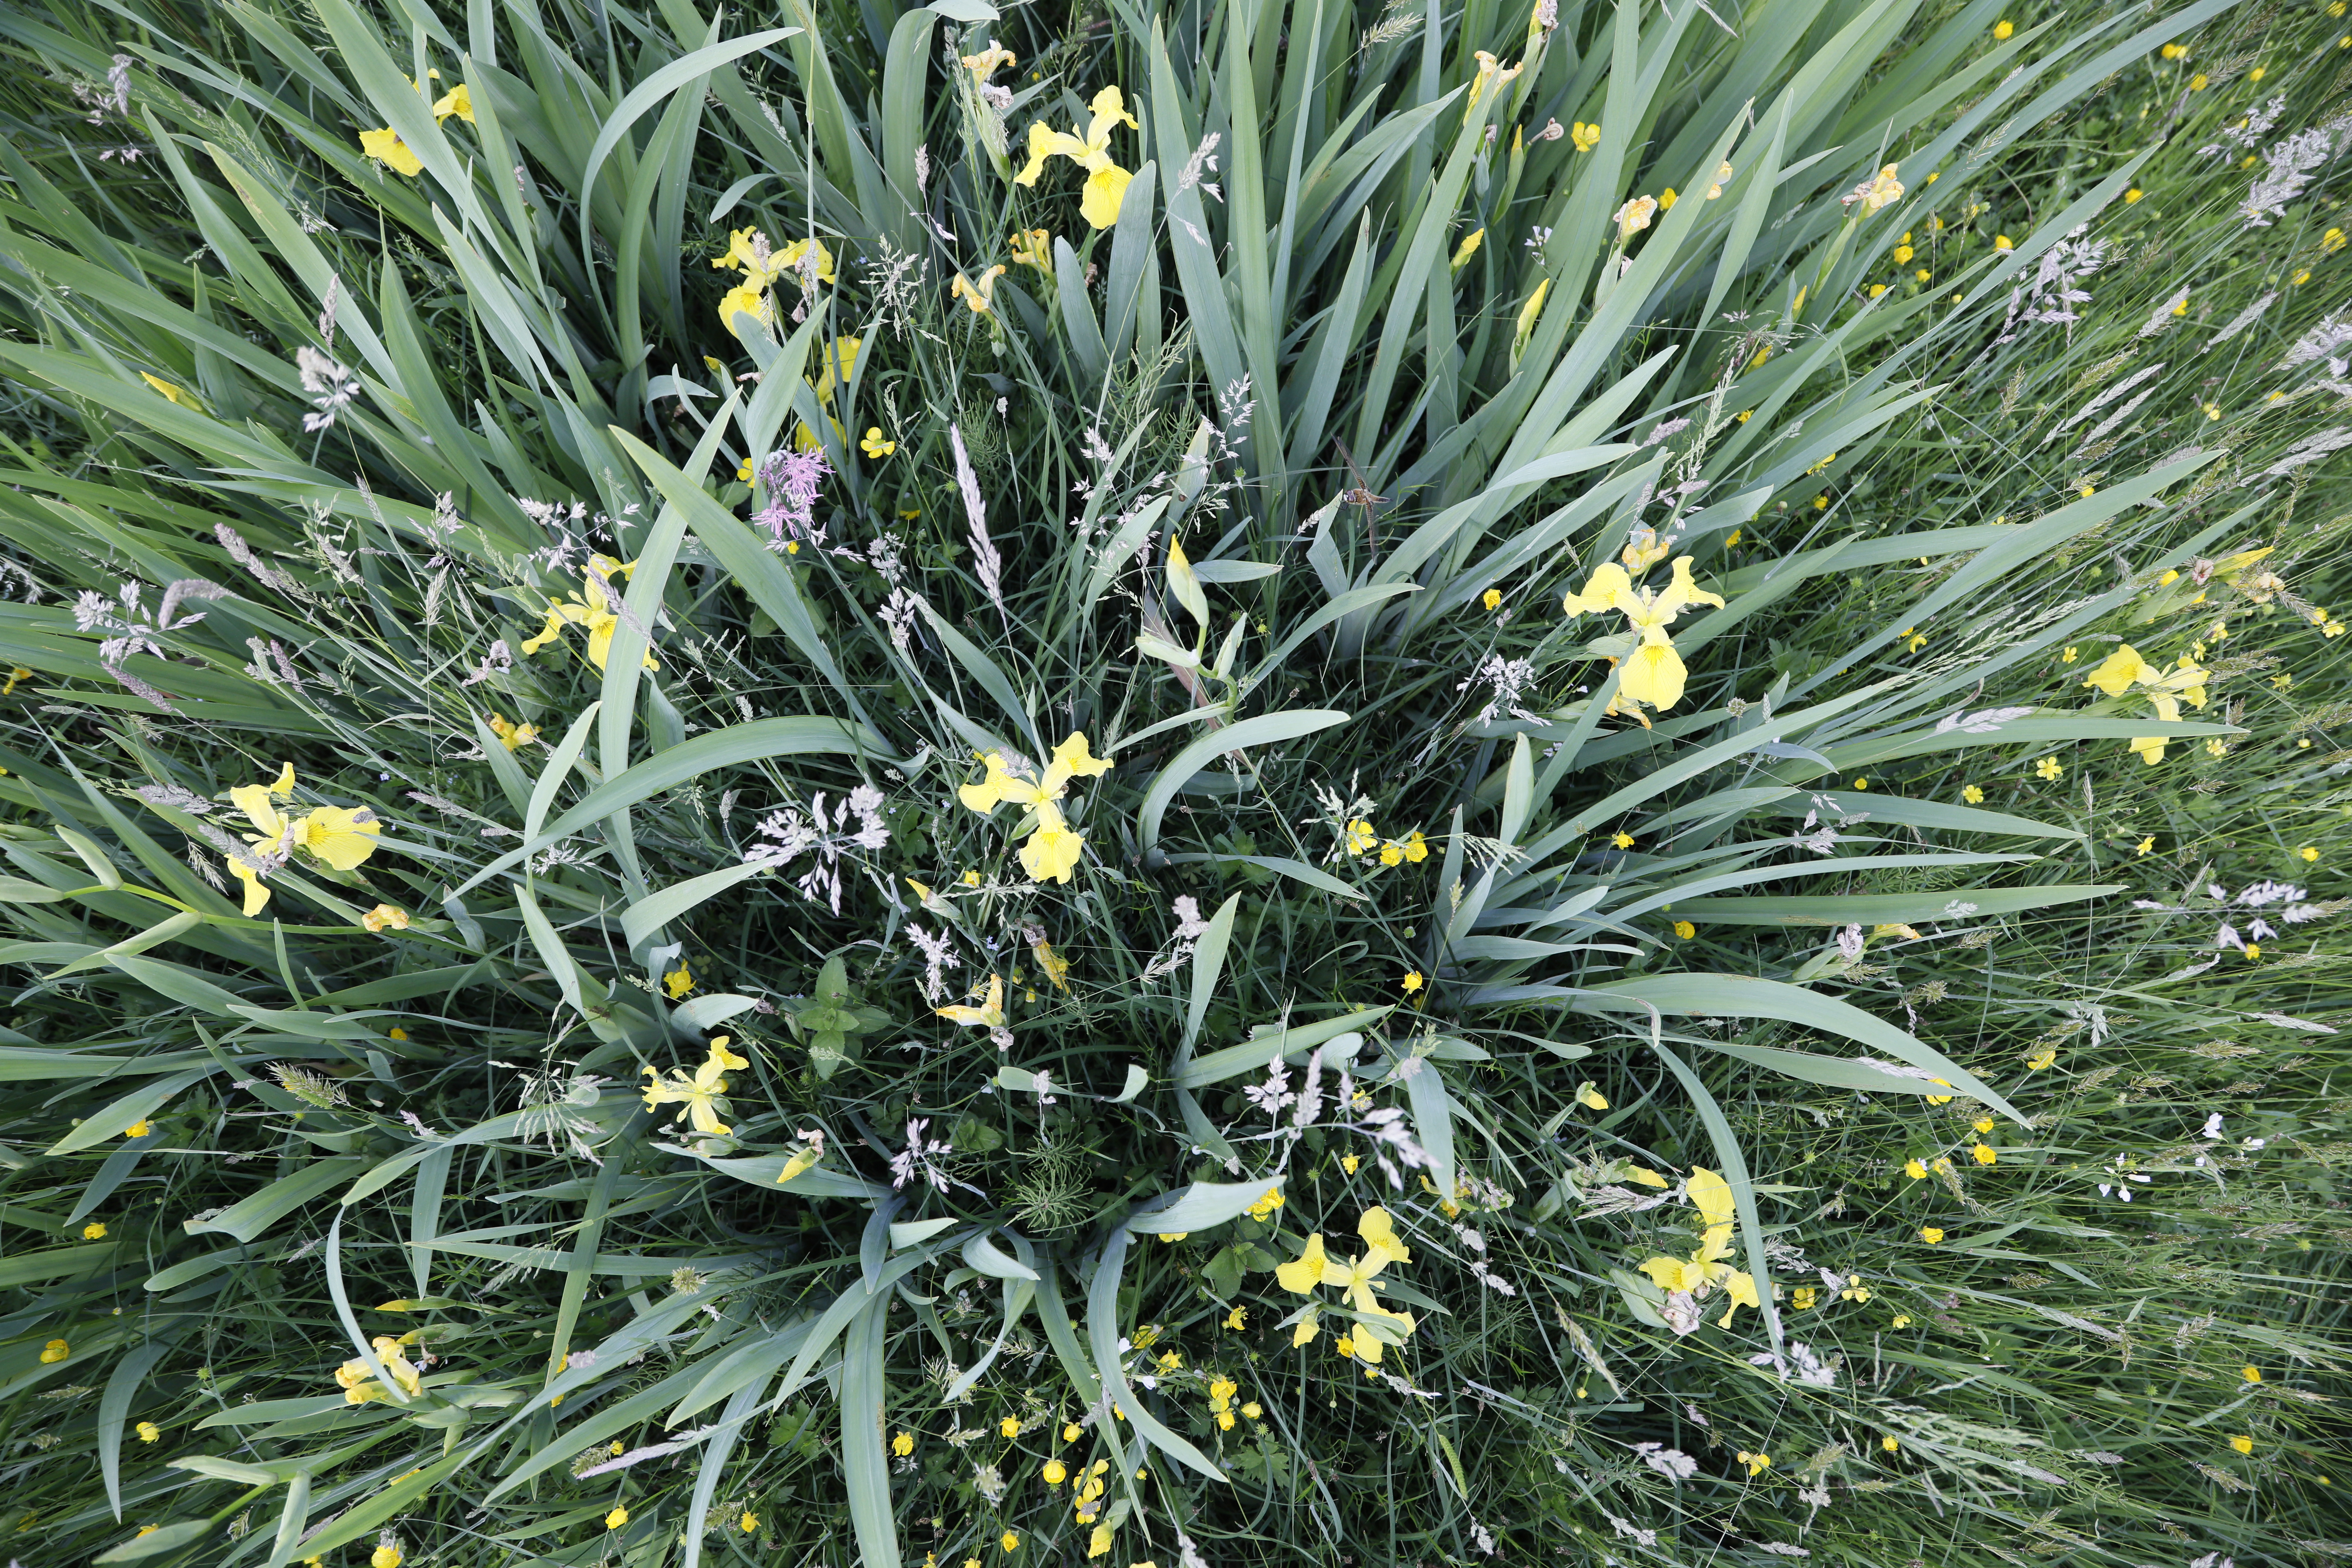
Plant species: Iris pseudacorus, Ranunculus flammula, Cardamine pratensis, Buttercup * (aggregate)